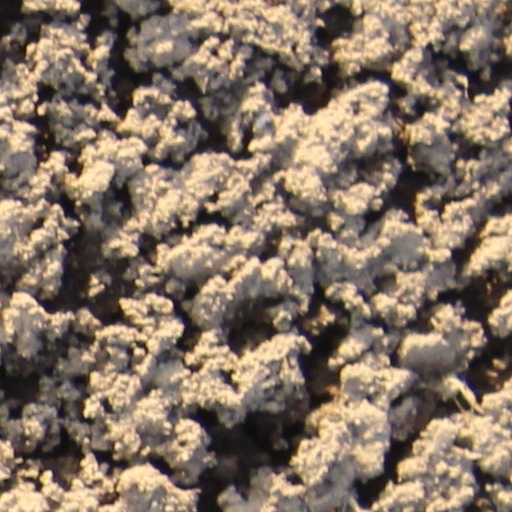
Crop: wheat